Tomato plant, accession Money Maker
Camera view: horizontal (90 deg, fisheye); turntable rotation: 150 degrees
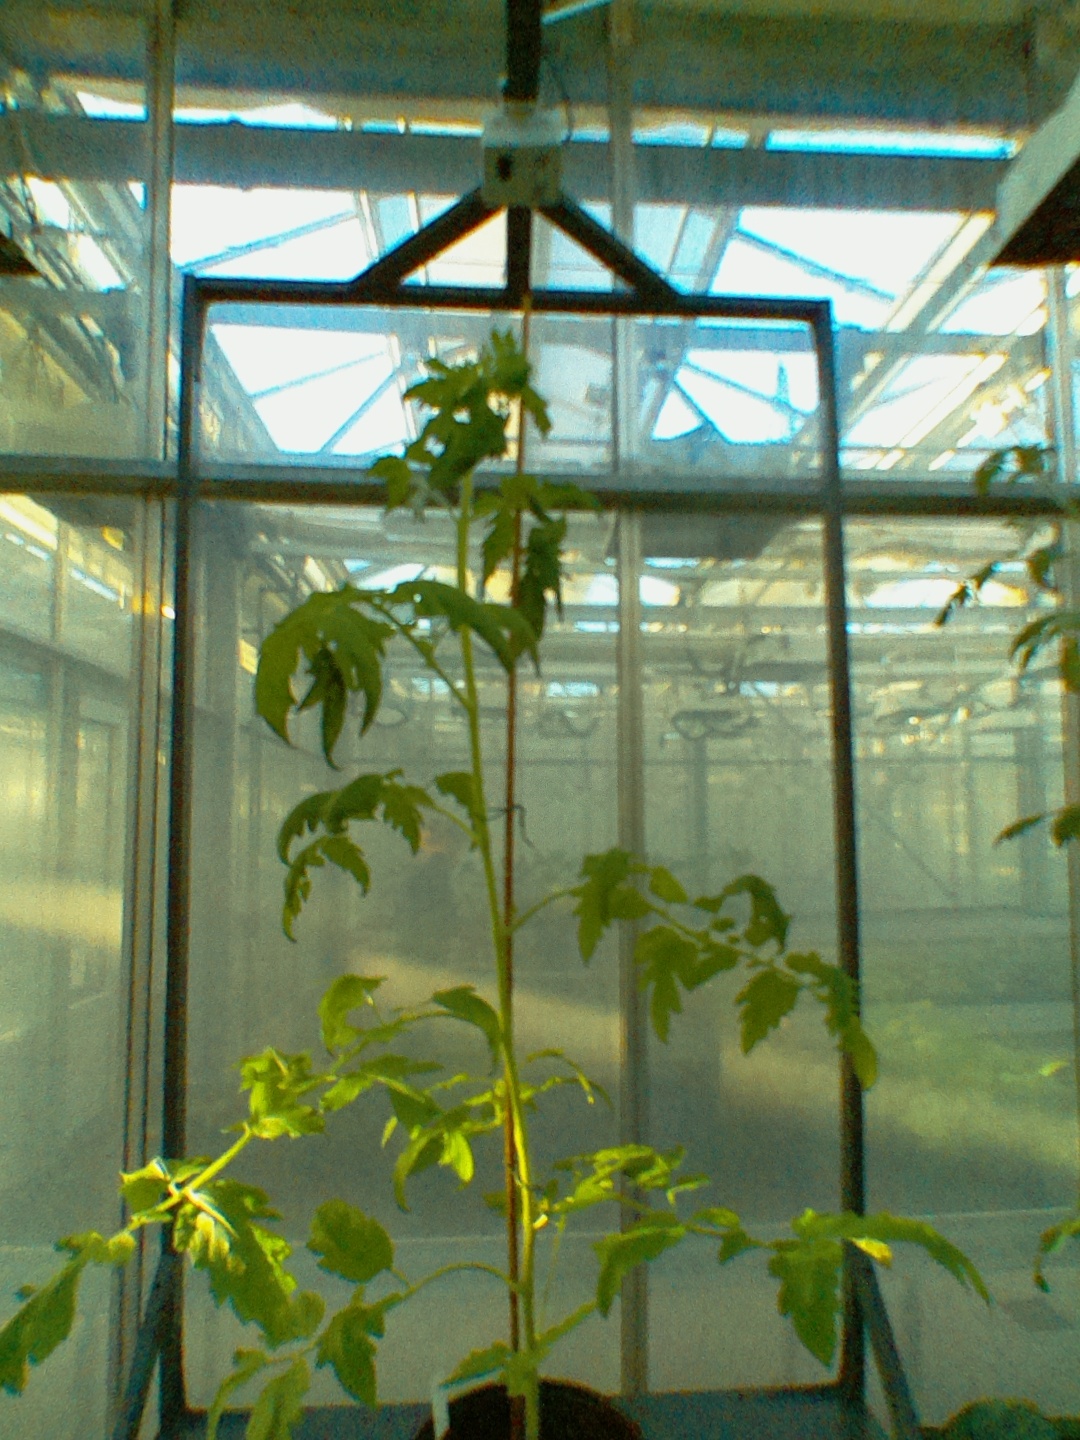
BBCH growth stage 53: 3 inflorescences visible